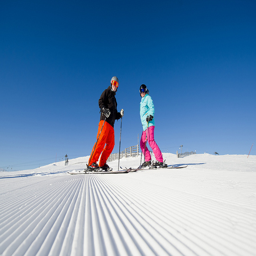
Two people standing on their skis on the snow.
Two people in skis standing together a snowy hill.
skiers prepare to ski down a snow covered slope.
Man and woman Skiers on a steep slope.
A pair of skiers look down hill on a well-manicured slope.